Mona Moore

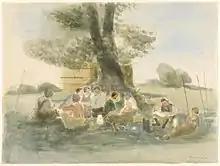
"Land-girls Lunching in the Harvest Fields" (1941) (Art.IWM ART LD 1469)

At the start of the Second World War, Tony Bentin served with the Royal Artillery on an anti-aircraft battery in England whilst Moore obtained work as an artist with the Pilgrim Trust on the Recording Britain scheme. Moore had connections in the Gower Peninsula, near Swansea, and was allowed to work there, painting landscapes for the project. After her first stay of two weeks on Gower, the Trust authorised her to return there and work on more landscapes. Moore arrived back in Swansea in March 1941, shortly after the city had suffered three days of bombing raids, known as the Swansea Blitz. Seeing the devastation of the city centre, she decided to stay in Swansea and record the bomb damage and the ongoing recovery work. One morning, returning to complete a picture started the previous day near Swansea Castle, Moore found the pile of rubble she been working on had been cordoned off as overnight an unexploded bomb had been detected beneath it. A photograph of Moore sketching at her easel on the rubble heap the previous day was printed on the front of the "South Wales Evening Post" on 18 March 1941.